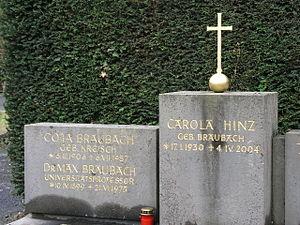
Max Braubach, né le 10 avril 1899 à Metz et mort le 21 juin 1975 à Bonn, est un historien allemand. Il travailla principalement sur l’histoire des Temps modernes, en Rhénanie-Westphalie.